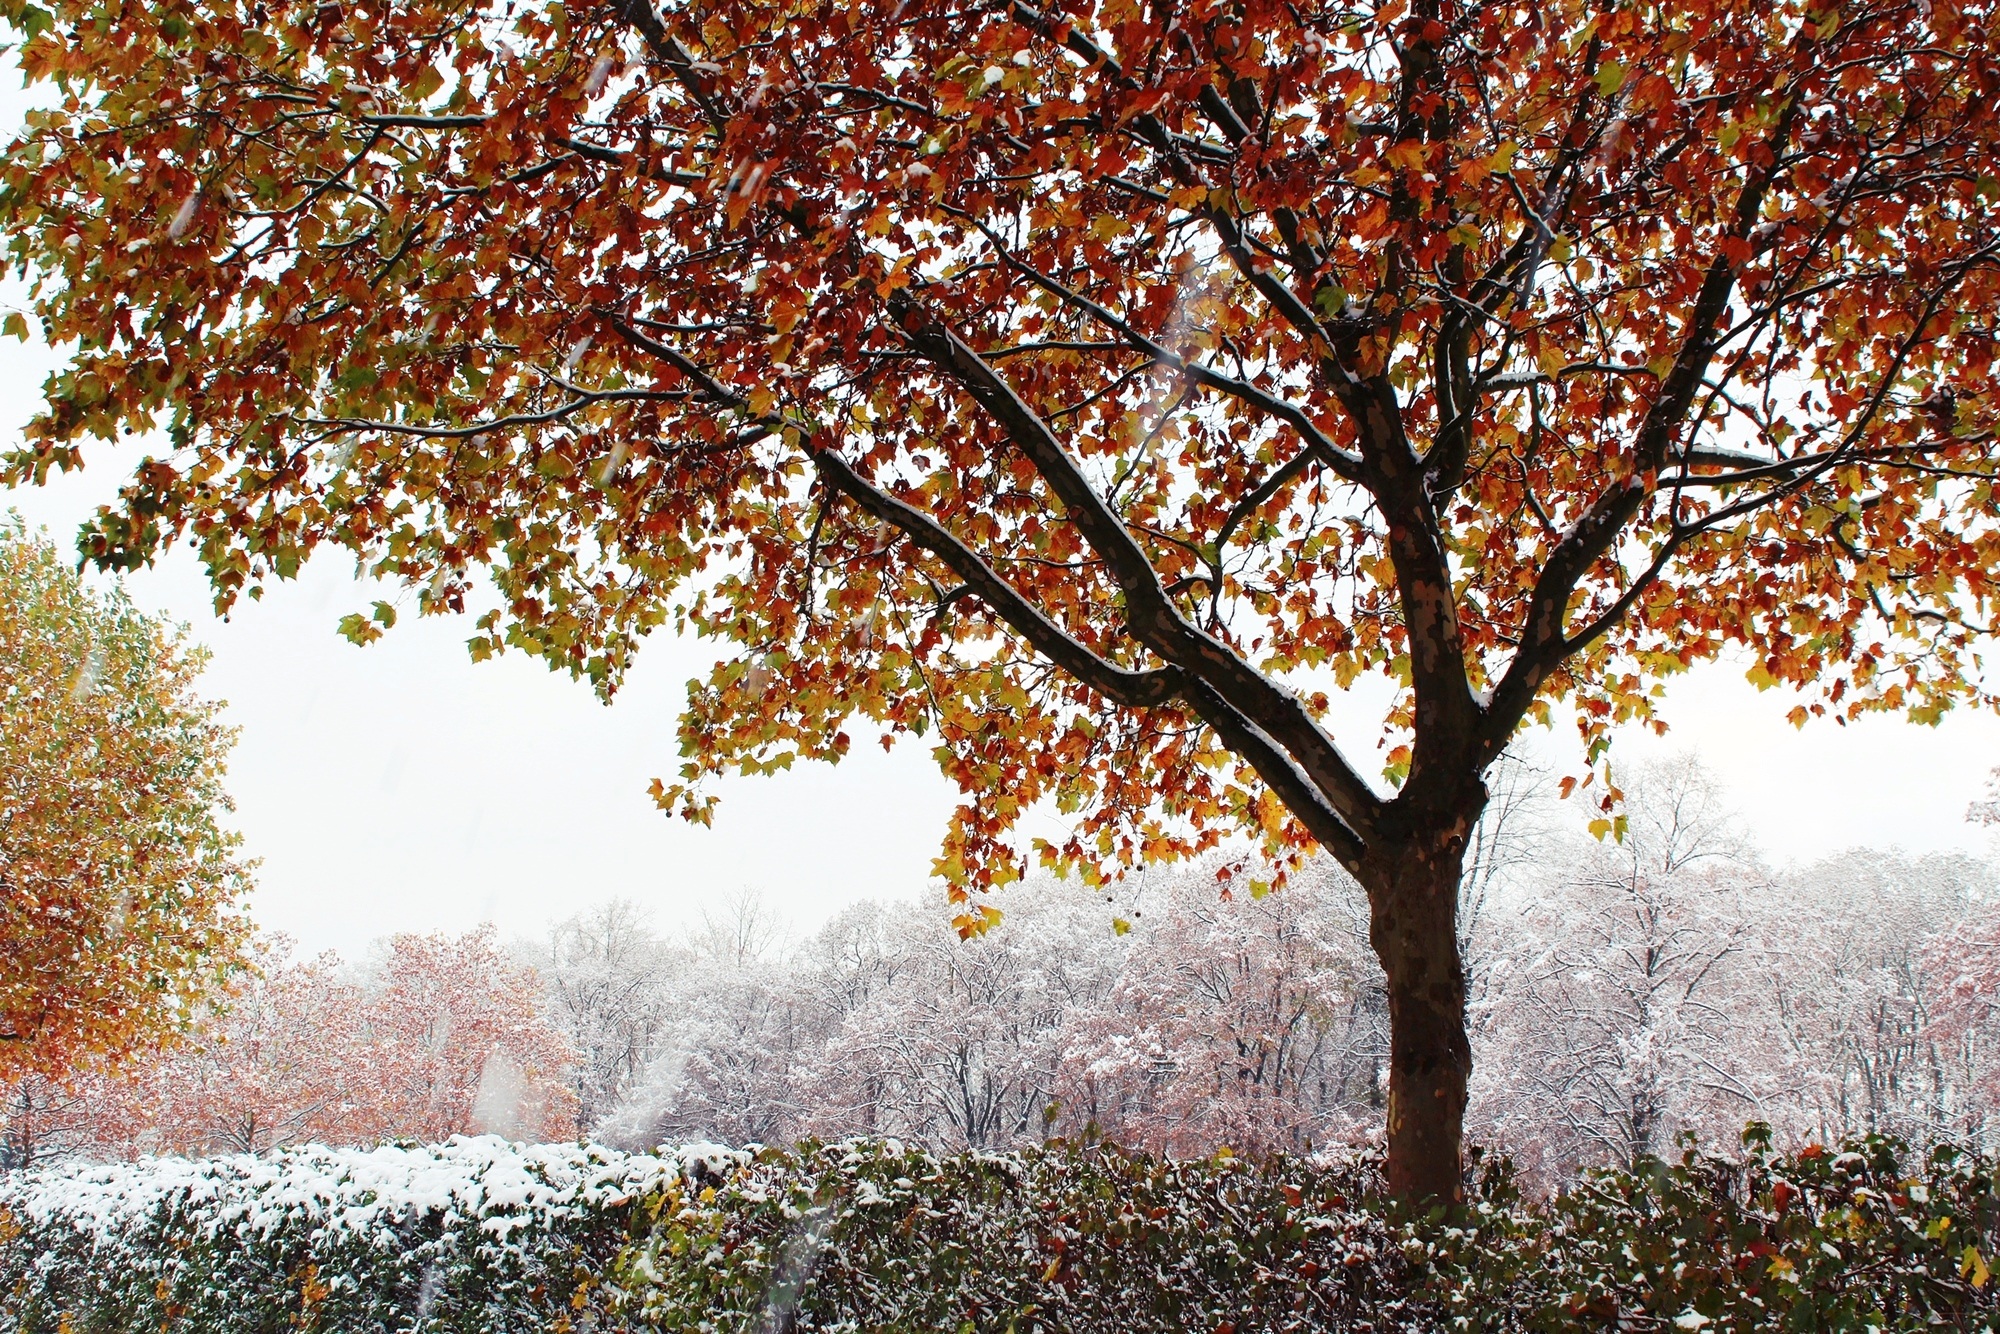
landscape, tree, nature, branch, blossom, snow, cold, winter, plant, sunlight, morning, leaf, flower, autumn, rest, season, leaves, deciduous, mood, fall color, golden autumn, colorful leaves, flowering plant, woody plant